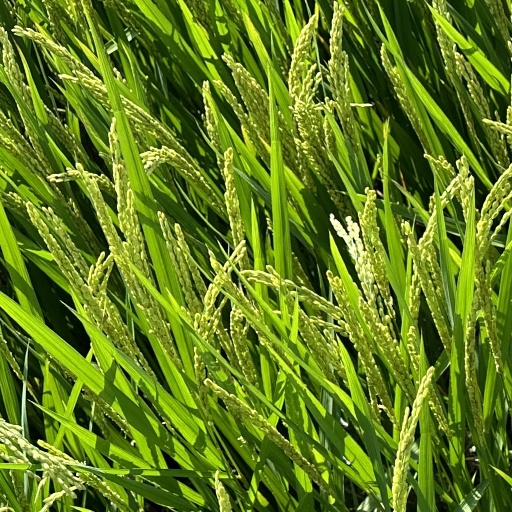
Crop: rice